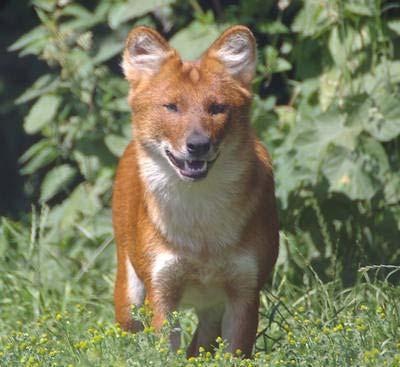
dhole